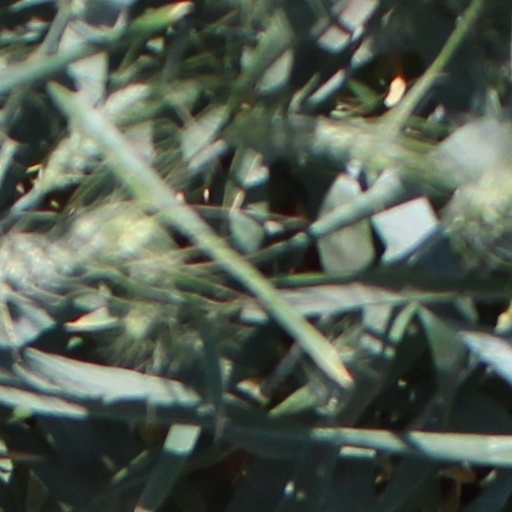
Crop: wheat